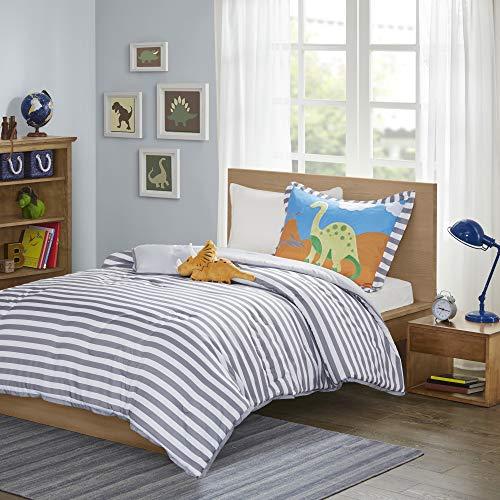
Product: Mi-Zone Kids Dinosaur Dreams Twin Kids Bedding Sets for Boys - Grey, Blue, Dinosaur – 3 Pieces Boy Comforter Set – Ultra Soft Microfiber Kid Childrens Bedroom Comforters
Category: Home & Kitchen | Bedding | Kids' Bedding | Comforters & Sets | Comforter Sets
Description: This fun collection shows off various dinosaurs with outline quilting for a puffy look on the top of bed.
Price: $54.88
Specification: ProductDimensions:86x66x2inches|ItemWeight:4.6pounds|ShippingWeight:4.6pounds(Viewshippingratesandpolicies)|Manufacturer:MiZoneKids|ASIN:B00RZCNIXW|Itemmodelnumber:MZK10-034